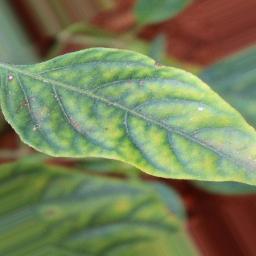
Label: nutritional